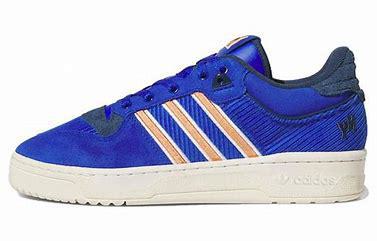
Brand: adidas
Model: Rivalry Skate